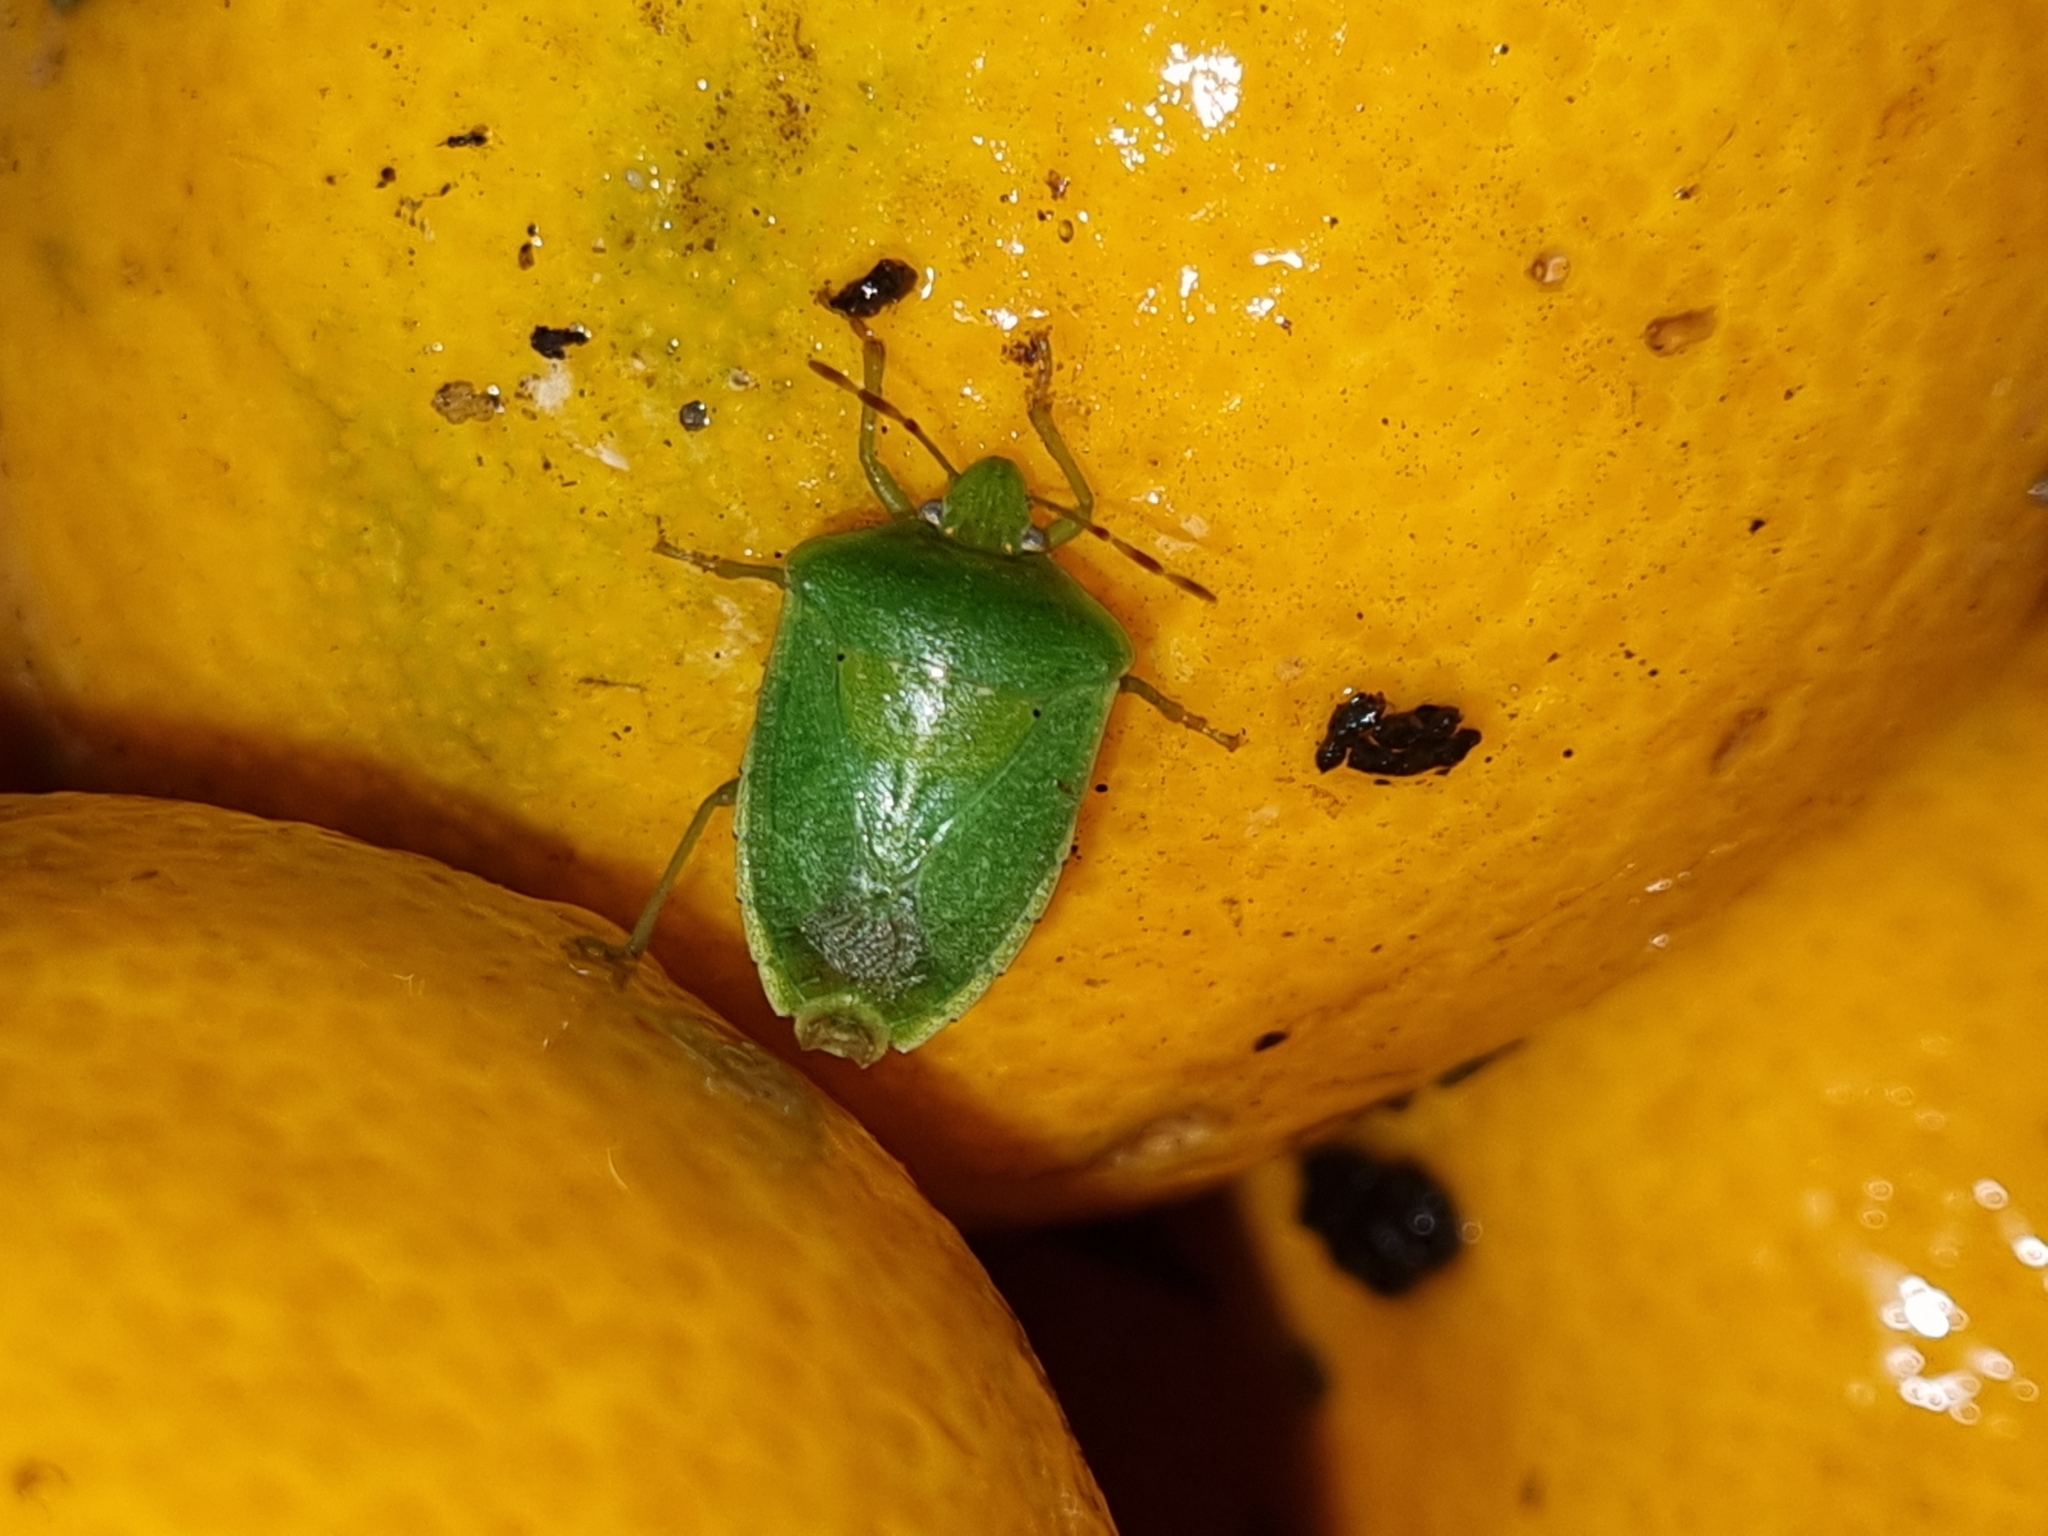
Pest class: stink_bug